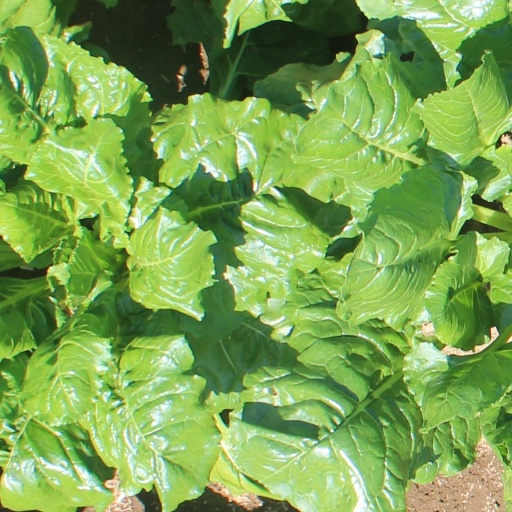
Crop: sugar beet